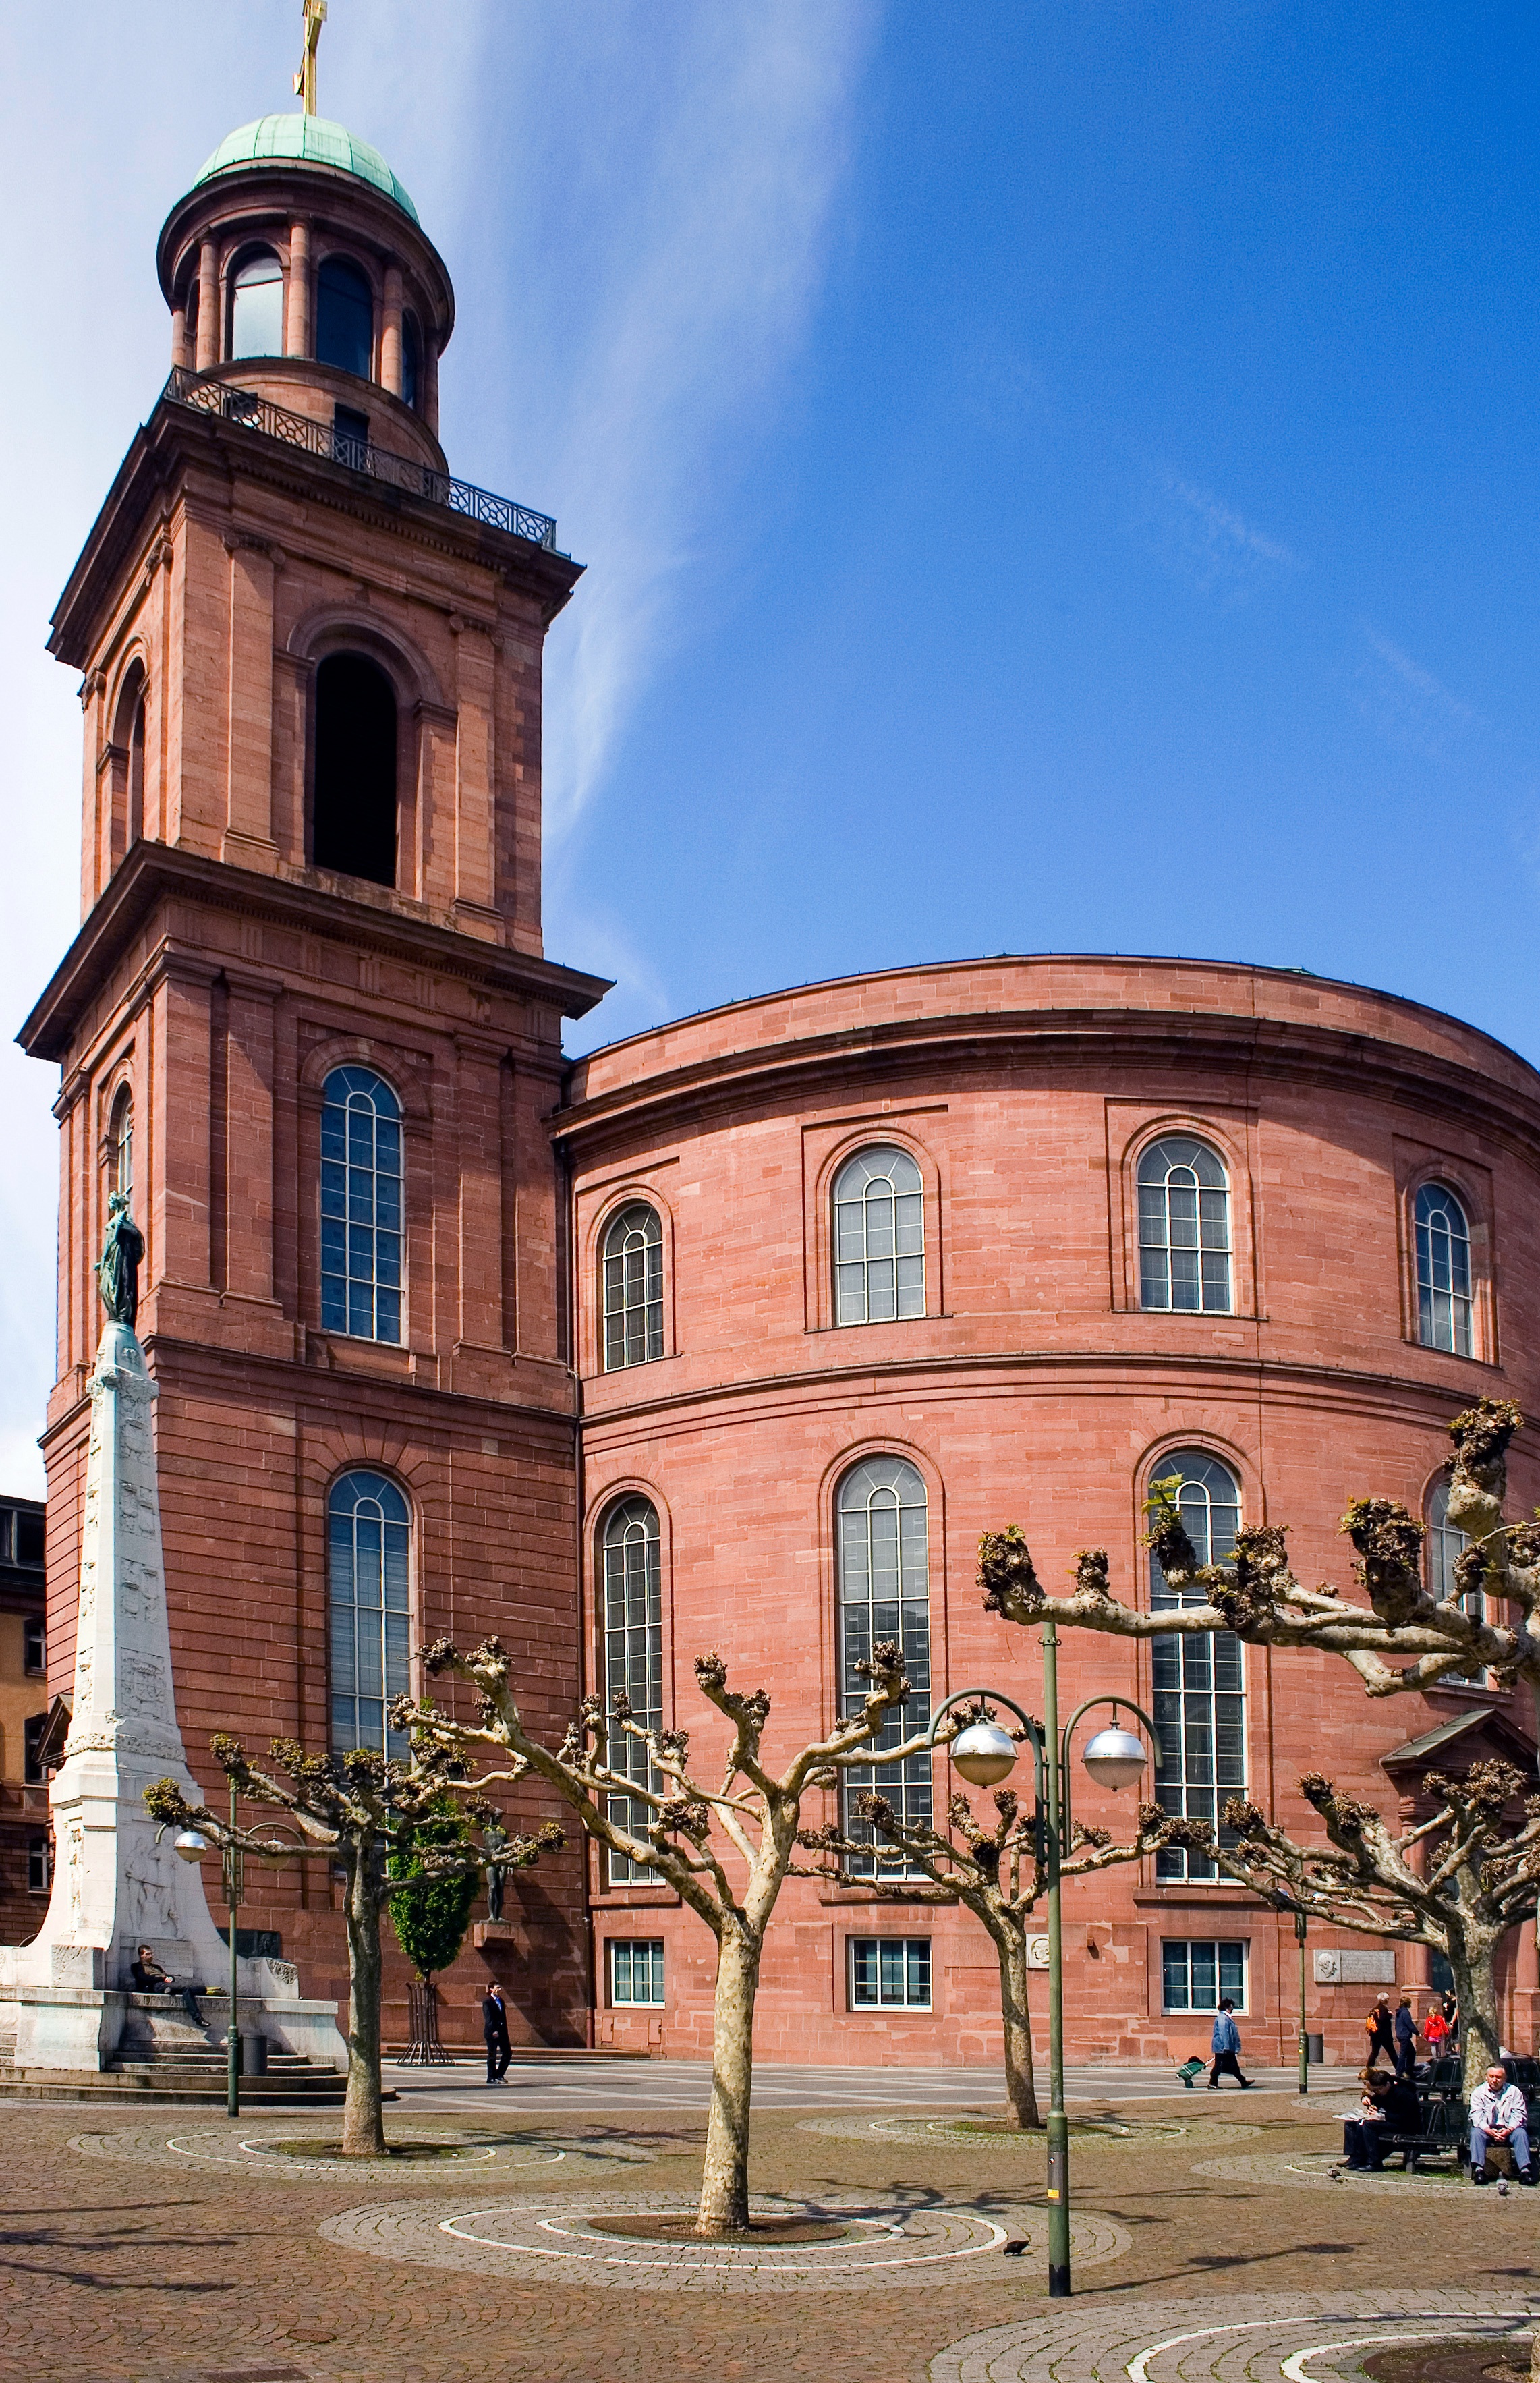
architecture, town, city, cityscape, downtown, arch, tower, landmark, facade, church, old town, synagogue, center, town square, frankfurt am main germany, frankfurt, st paul's church, town center, urban area, ancient history, human settlement